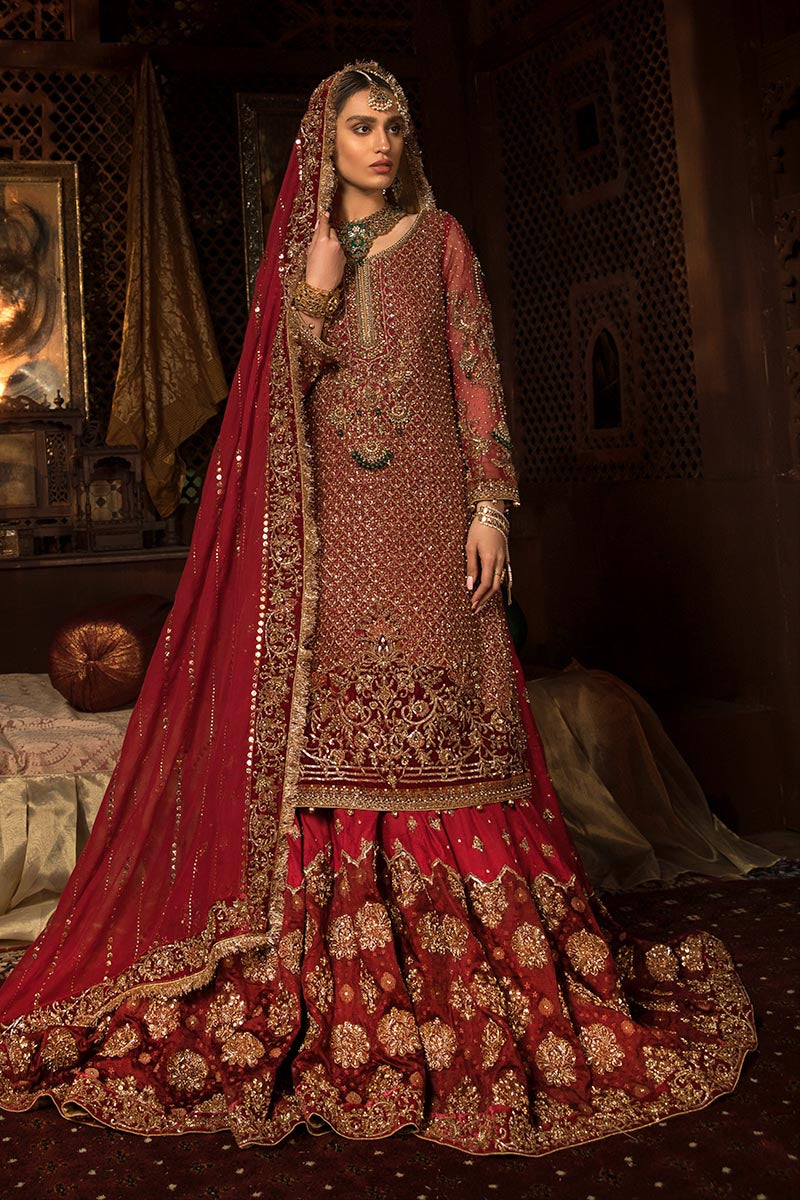
burgundy embroidered net lehenga set